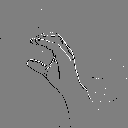
ASL letter: c